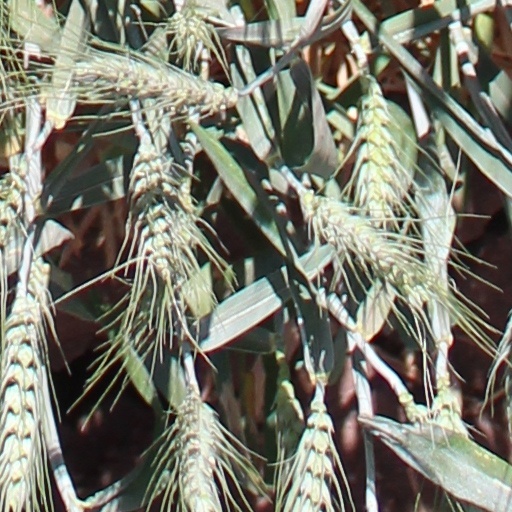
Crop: wheat